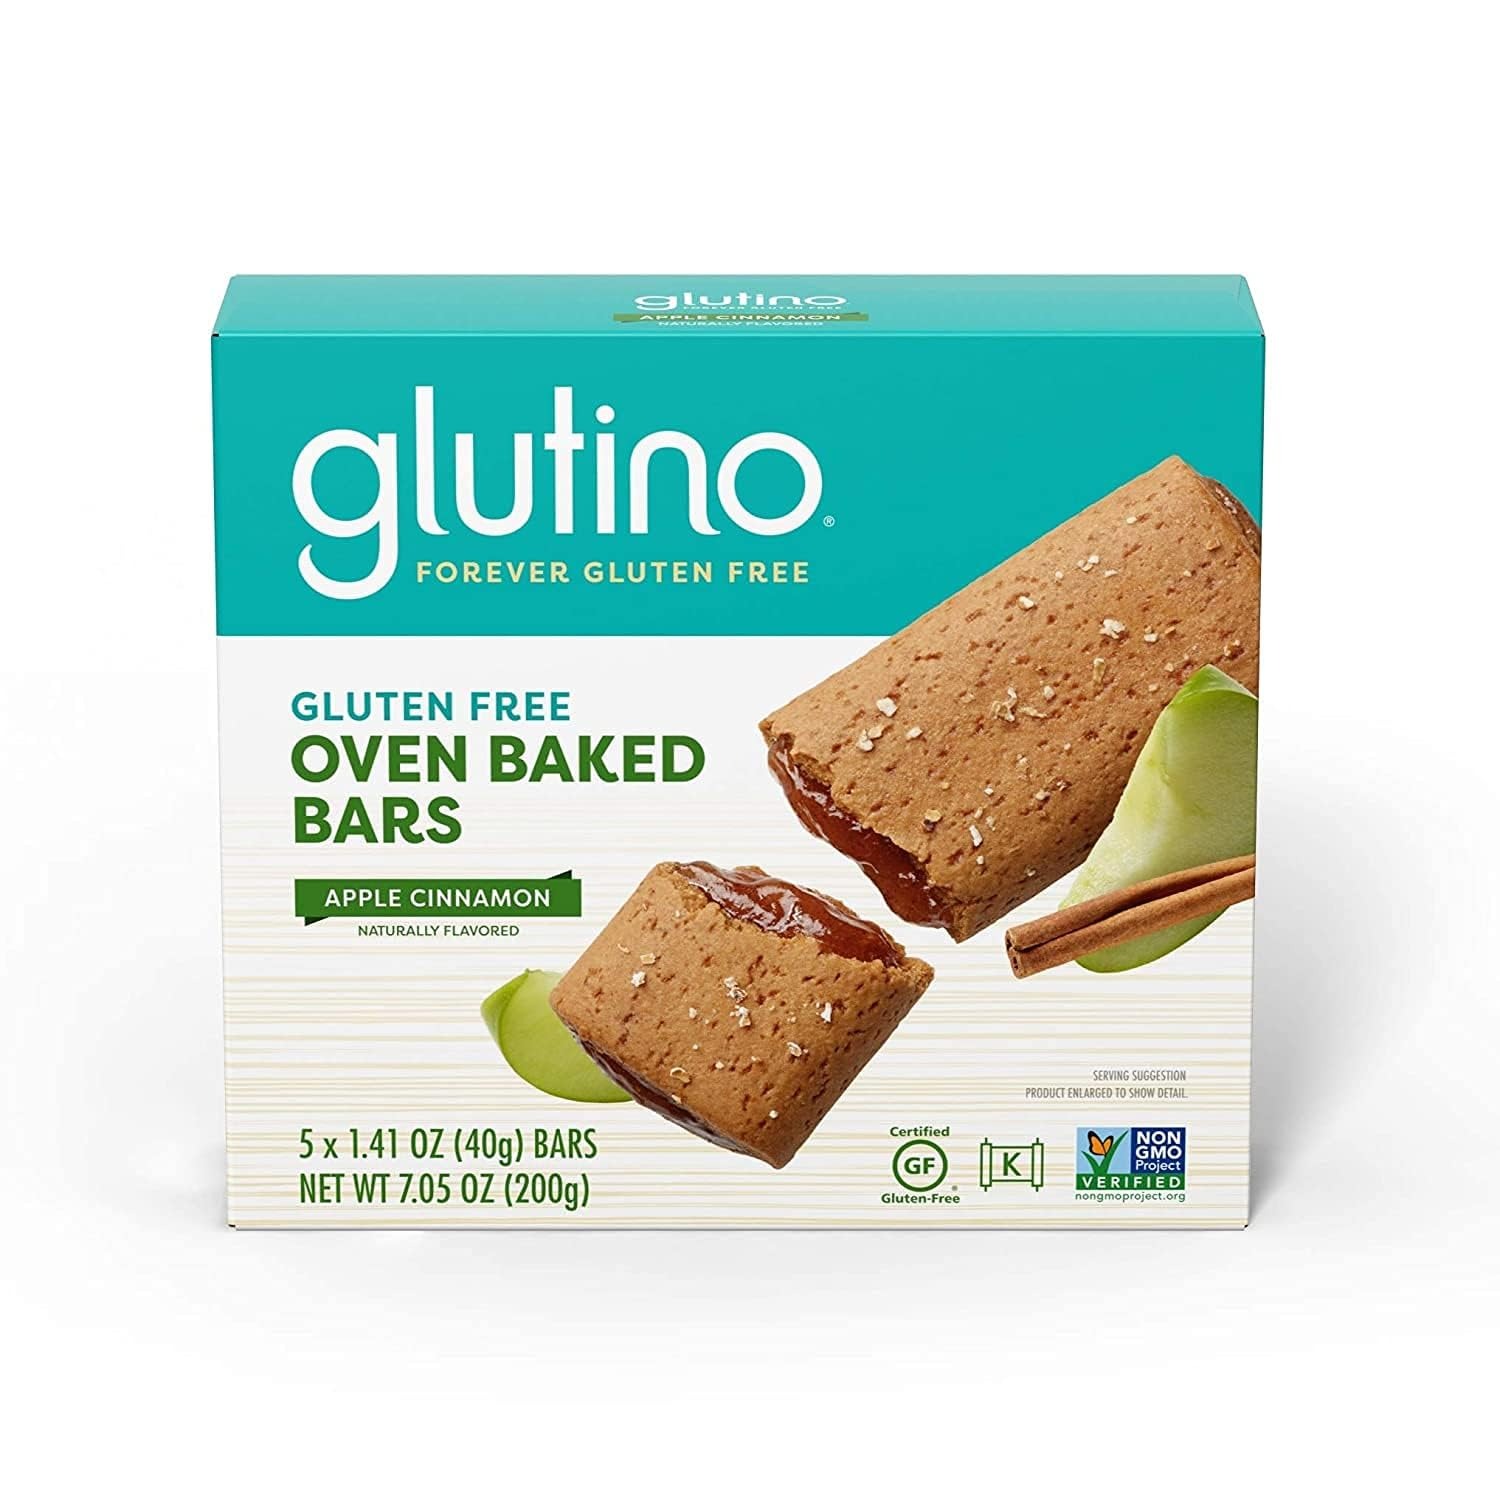
Item Name: Glutino Apple Breakfast Bar -- 12x7.05 Oz
Bullet Point 1: Item Package Length: 19.0"
Bullet Point 2: Item Package Width: 7.5"
Bullet Point 3: Item Package Height: 6.0"
Bullet Point 4: Item Package Weight: 6.2 lb
Value: 84.6
Unit: Ounce

Price: 40.185